Chris Aspin

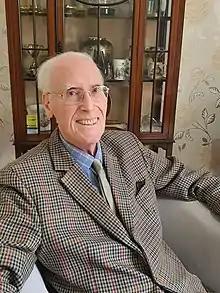

Christopher Aspin (1 February 1933 – 2 February 2024) was an English author, historian, and journalist. Among his published works are a biography of James Hargreaves, inventor of the spinning jenny, and "The First Industrial Society: Social History of Lancashire, 1750–1850", a study of the social aspects of the Industrial Revolution. Aspin had a lifelong interest in local history and the history of the Lancashire textile industry in particular.